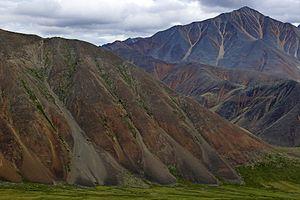
Le parc naturel Moma ou parc naturel de Moma est une zone protégée de la région de Momsko-Chersk en Yakoutie dans la partie supérieure du bassin de la rivière Moma. Il a été créé en 1996, et couvre une vaste étendue de 21 756 km².